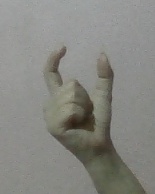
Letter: nun